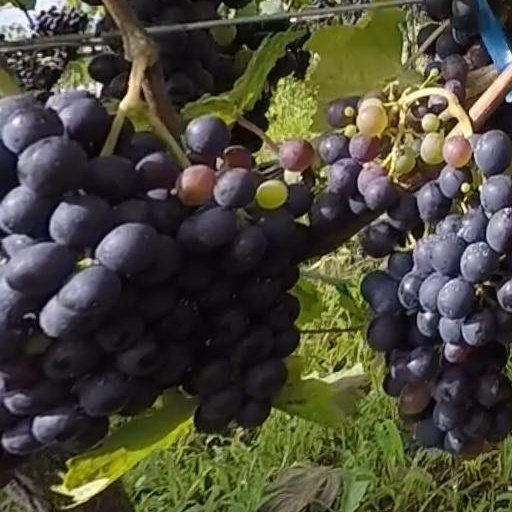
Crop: grape